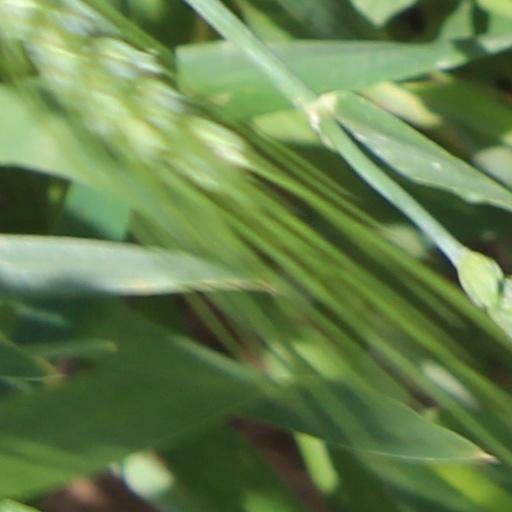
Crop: wheat